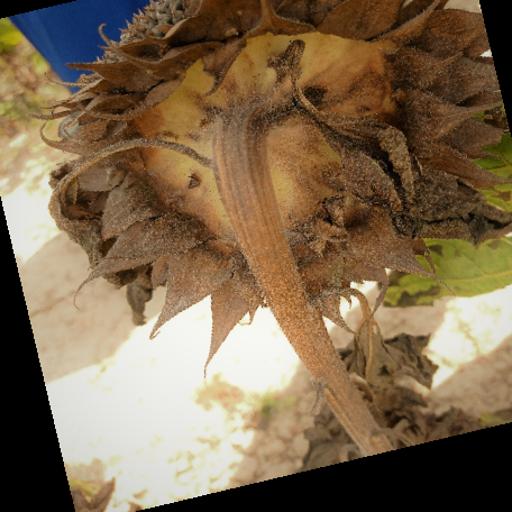
Label: Gray_mold